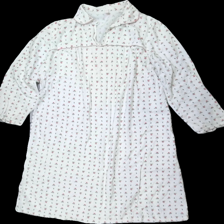
View: front
Type: Pajamas
Category: Ladies
Brand: Missing
Colors: White, Pink, Green
Material: 100% cotton
Pattern: Floral print
Cut: Regular
Season: All
Damage location: middle right
Damage 2 location: top left
Damage 3 location: bottom center
Price range: <50
Recommended usage: Export
Description: blommig pyjamas, nopprig